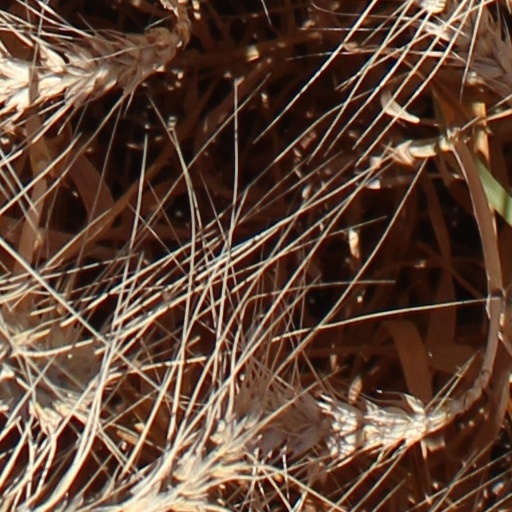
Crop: wheat